Wha'ppen?

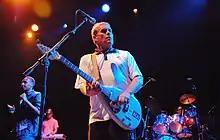
Dave Wakeling of the Beat, playing with the English Beat in 2009

The album incorporates Afrobeat percussion, steelpans and notable usage of studio space, as well as midtempo grooves drawn from an array of Third World cultures. According to Robert Christgau, the album is a worldbeat record with "snaky grooves" and a variety of rhythms beyond the group's signature riddims, which are retained only in part. Saxa's saxophone work guides the album and displays an eclectic style, with both loud and quiet parts, while his "long-growl ballad solos" are resumed on the album from the Beat's previous work. Guest musicians contribute trumpets and marimbas to the album.